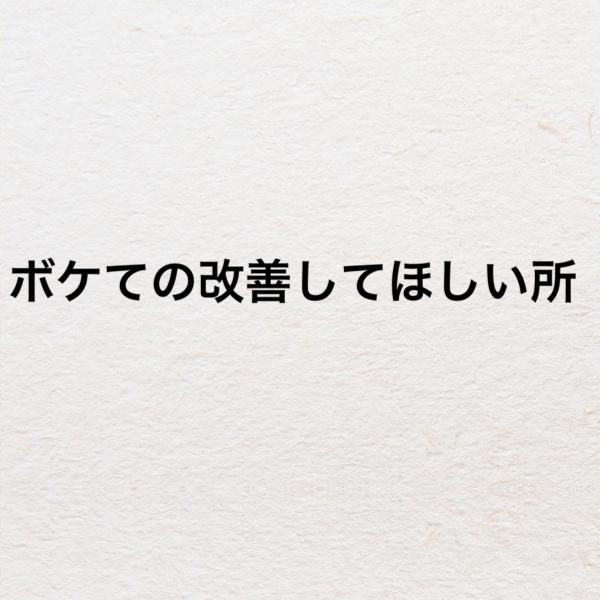
回答: なれ合い無くなってほしい!